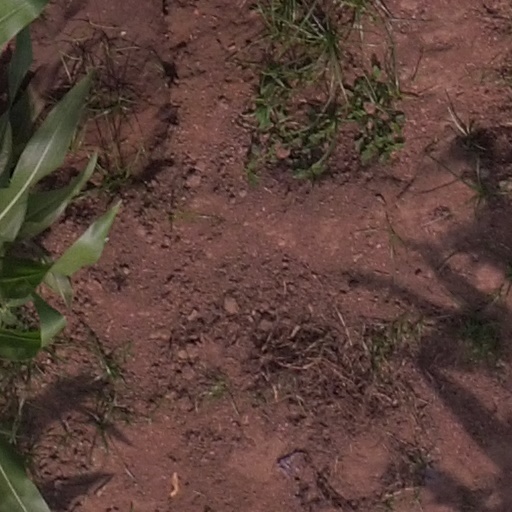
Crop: maize; corn